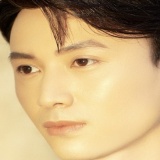
diễn viên Hoàng Anh Vũ